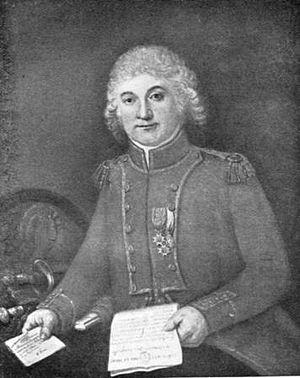
Alexandre Gonsse de Rougeville (1761-1814)
Alexandre Dominique Gonsse de Rougeville, est une des grandes figures de la contre-révolution, célèbre pour avoir été immortalisé par Alexandre Dumas sous le nom de chevalier de Maison Rouge.